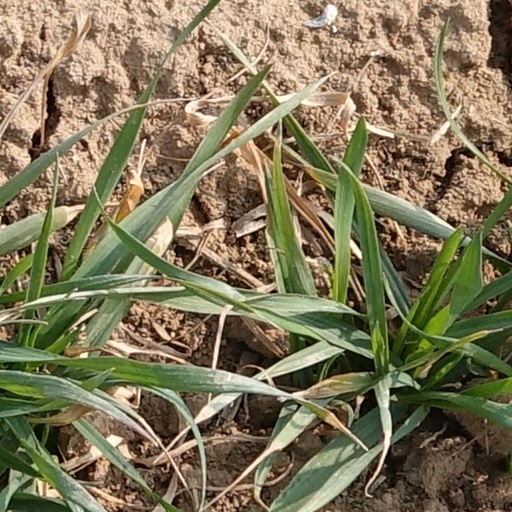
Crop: wheat